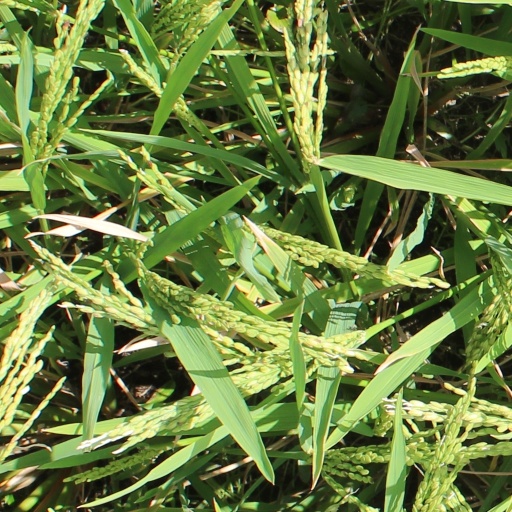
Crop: rice